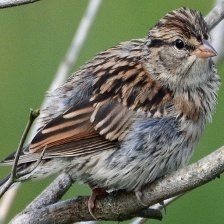
Species: CHIPPING SPARROW
Scientific name: SPIZELLA PASSERINA